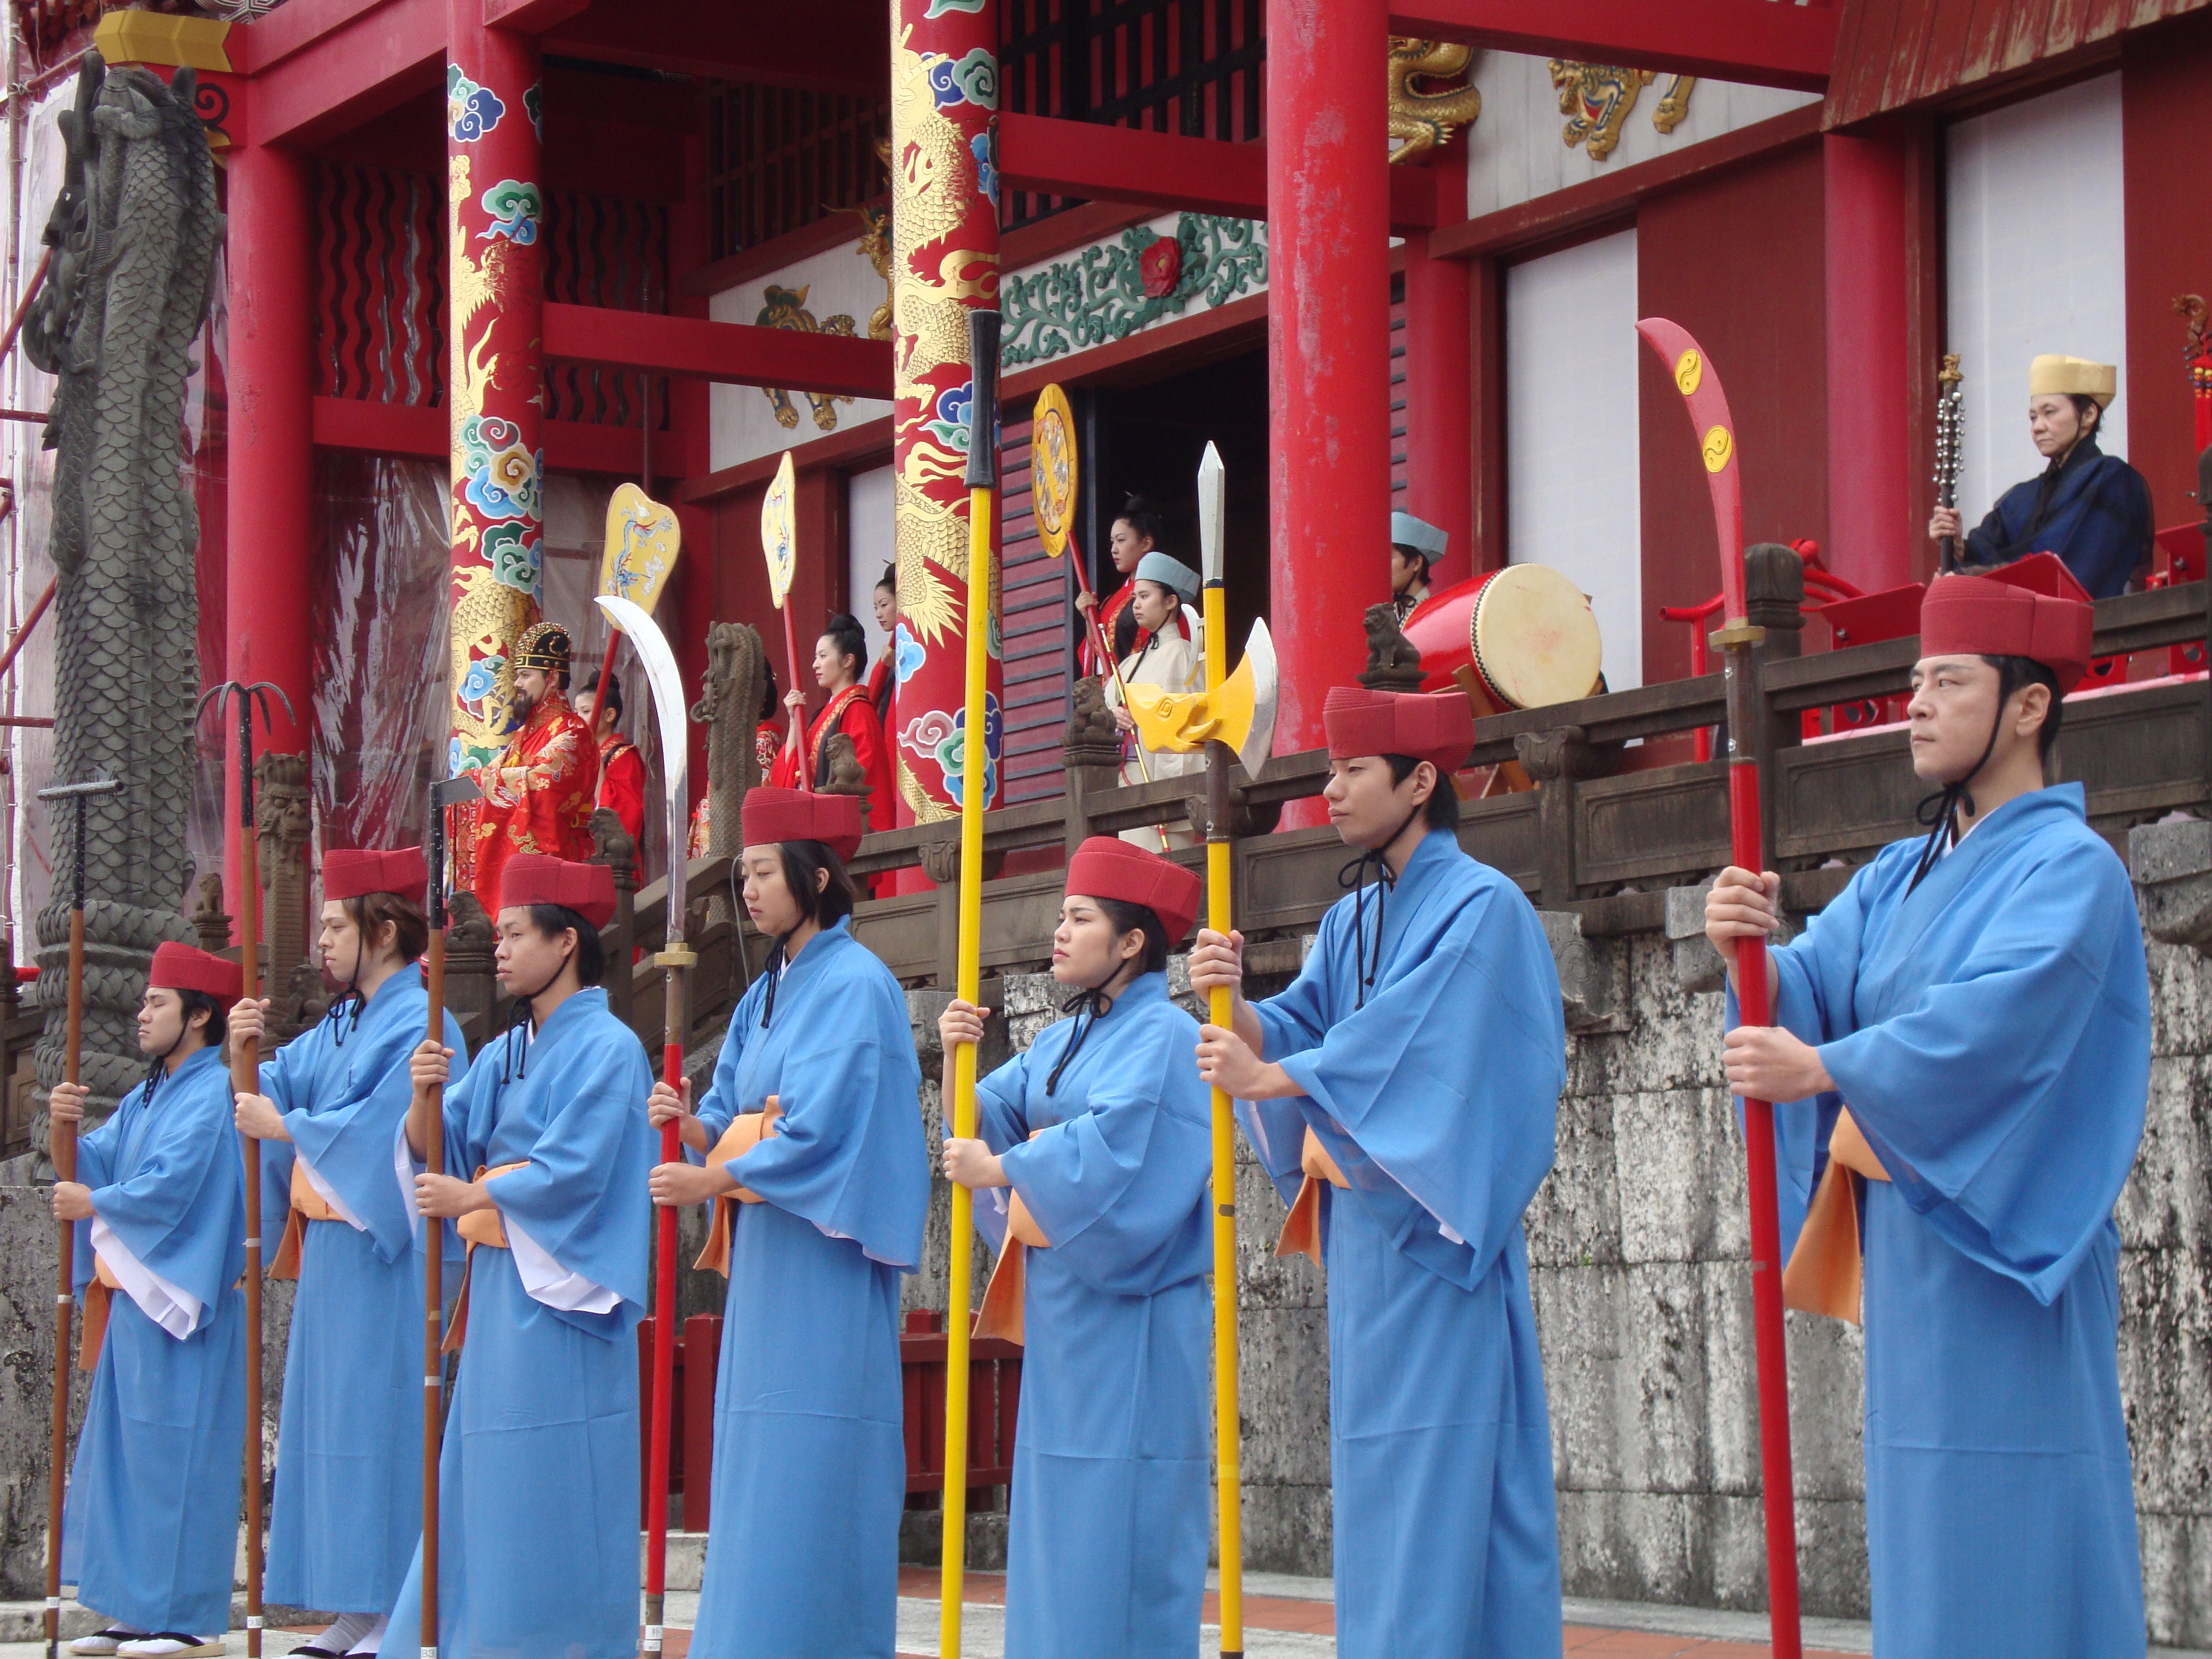
group, asian, monk, religion, profession, japan, new year, men, temple, japanese, shrine, tradition, ritual, costumes, fighters, kannushi